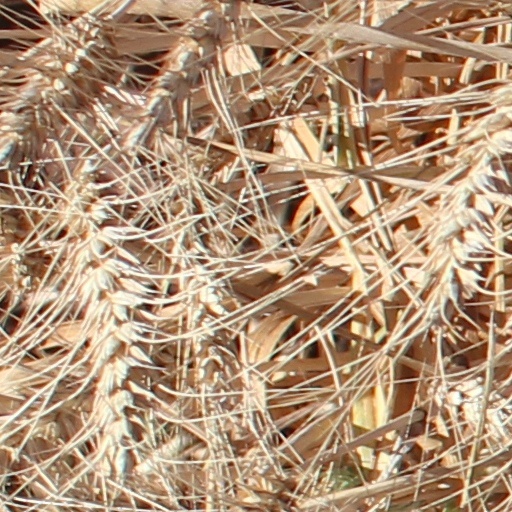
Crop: wheat